Unification Act

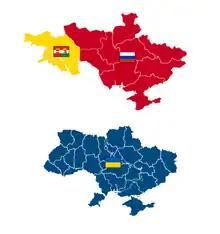
Modern-day borders of Ukraine compared to former subdivisions of the Russian and Austria-Hungarian empires.

To mark the 71st anniversary of the signing of the Act Zluky in 1990, over 300,000 Ukrainians created a human chain (approx. long) from the capital Kyiv to the western Ukrainian city of Lviv on 21 January 1990. The chain, the largest public demonstration in Ukraine since the beginning of Glasnost, was funded by the People's Movement of Ukraine ("Rukh") and was partly inspired by the Baltic Way which had taken place the previous year. For the first time since the period of the Ukrainian People's Republic, the blue and yellow national flag was raised.